2024 Prime Minister's Resignation Honours

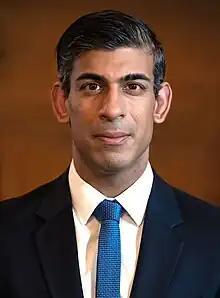
Sunak during his Premiership

The 2024 Prime Minister's Resignation Honours are honours awarded following the July 2024 resignation of the Prime Minister, Rishi Sunak. They were published on 11 April 2025.